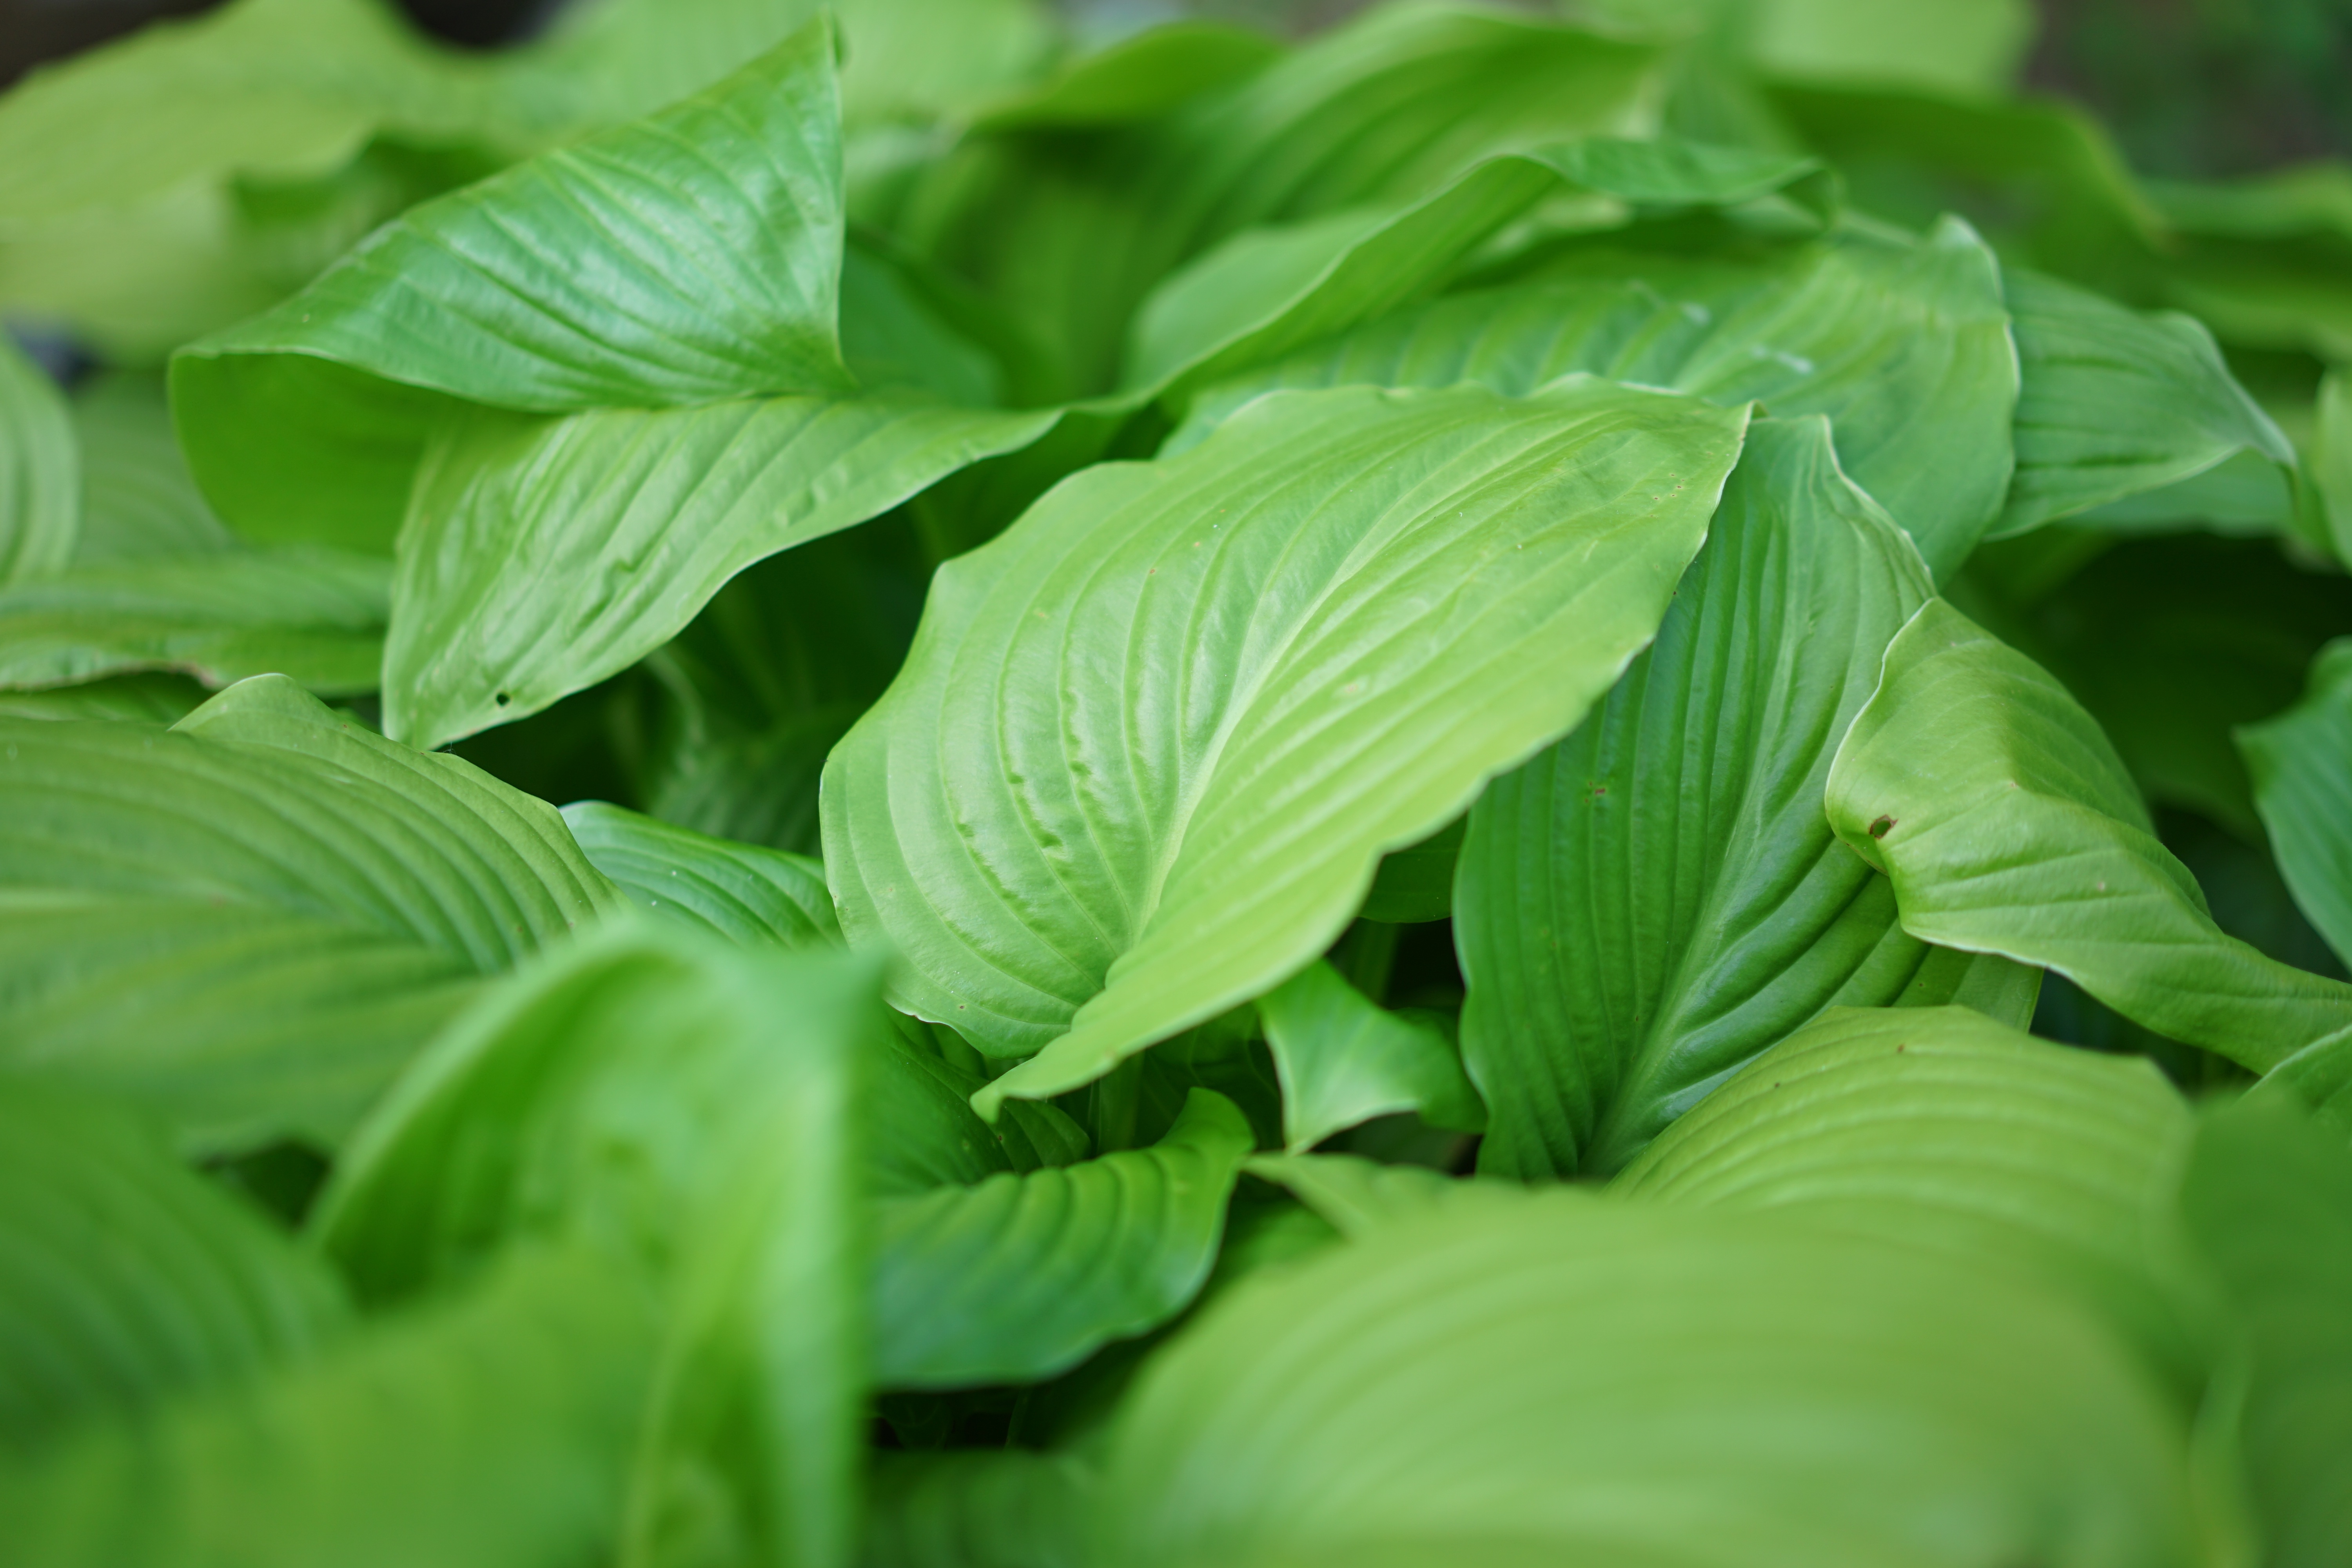
plant, texture, leaf, flower, pattern, food, spring, green, herb, produce, vegetable, plants, brassica, wipes, flowering plant, basho, annual plant, land plant, komatsuna